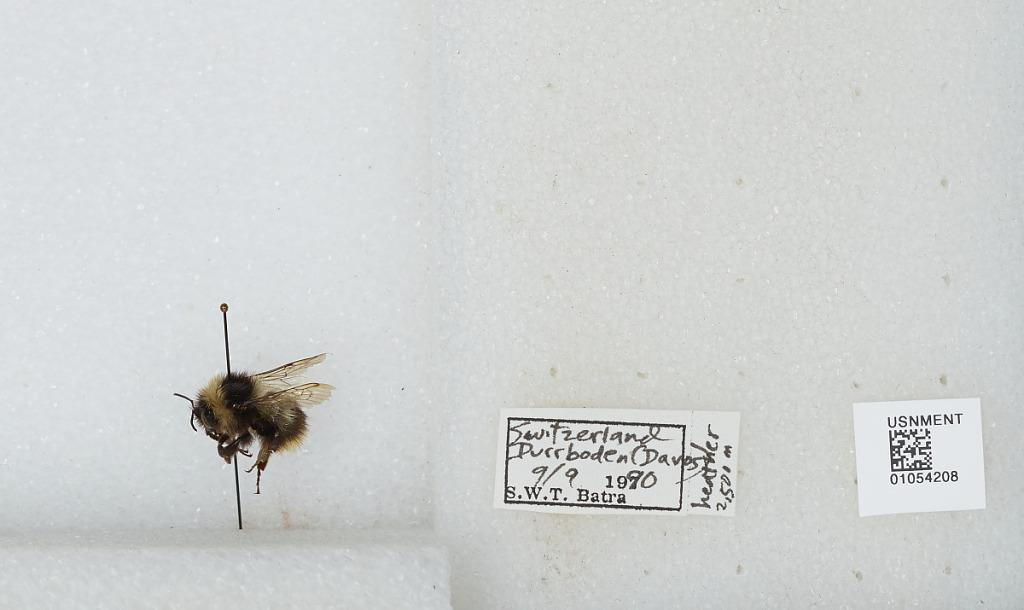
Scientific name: Bombus sp.
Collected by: S. Batra
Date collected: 1990-9-9
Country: Switzerland
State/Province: Grisons
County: Prättigau/Davos
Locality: Durrboden, Davos
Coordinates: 46.7209, 9.92185